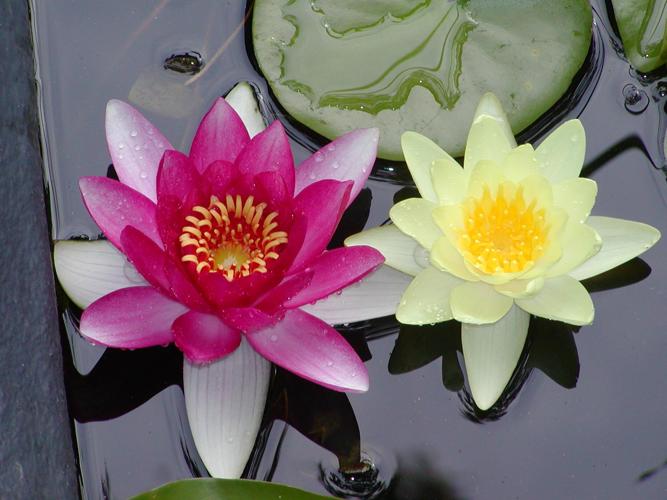
Label: water lily